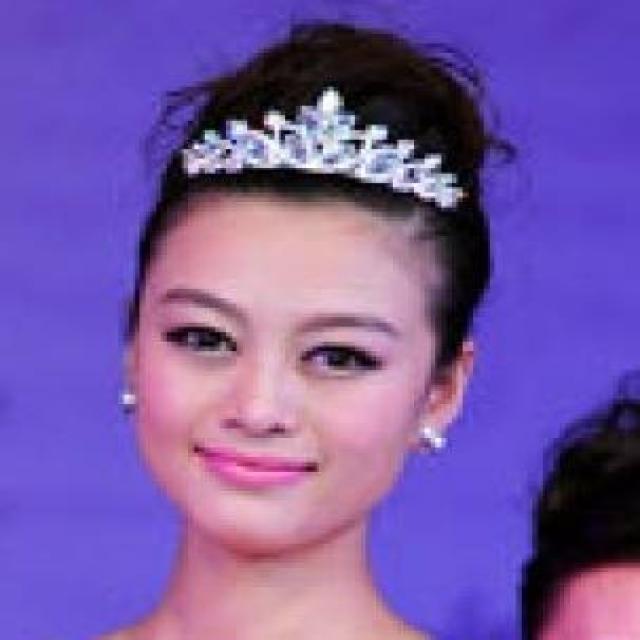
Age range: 13-20